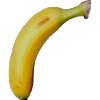
Label: banana_lady_finger